2023–24 Belgian Pro League

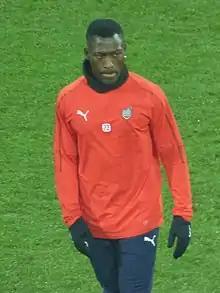
Cercle Brugge's Kévin Denkey finished as the season's top scorer with 27 goals.

Club Brugge drew the highest average home attendance in the 2023-24 edition of the Belgian Pro League.